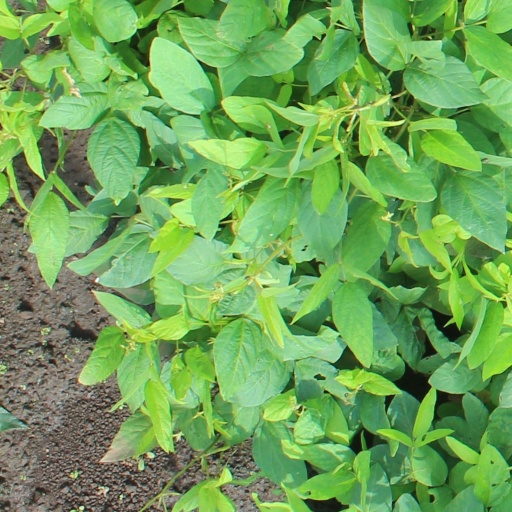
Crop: soybean